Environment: real
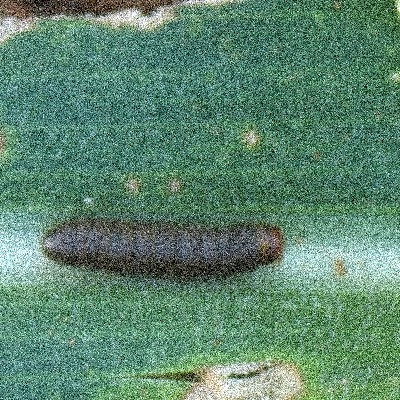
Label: fall_armyworm